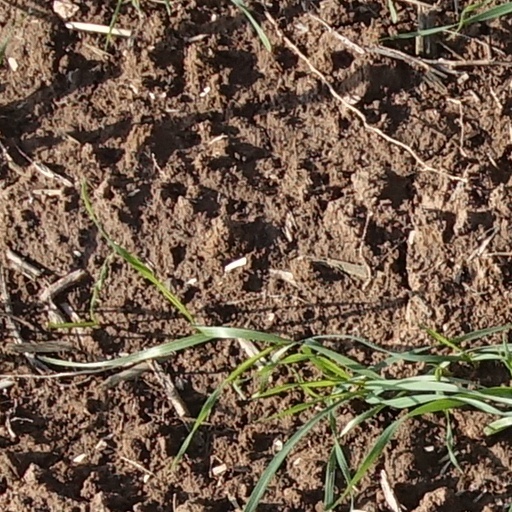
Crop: wheat